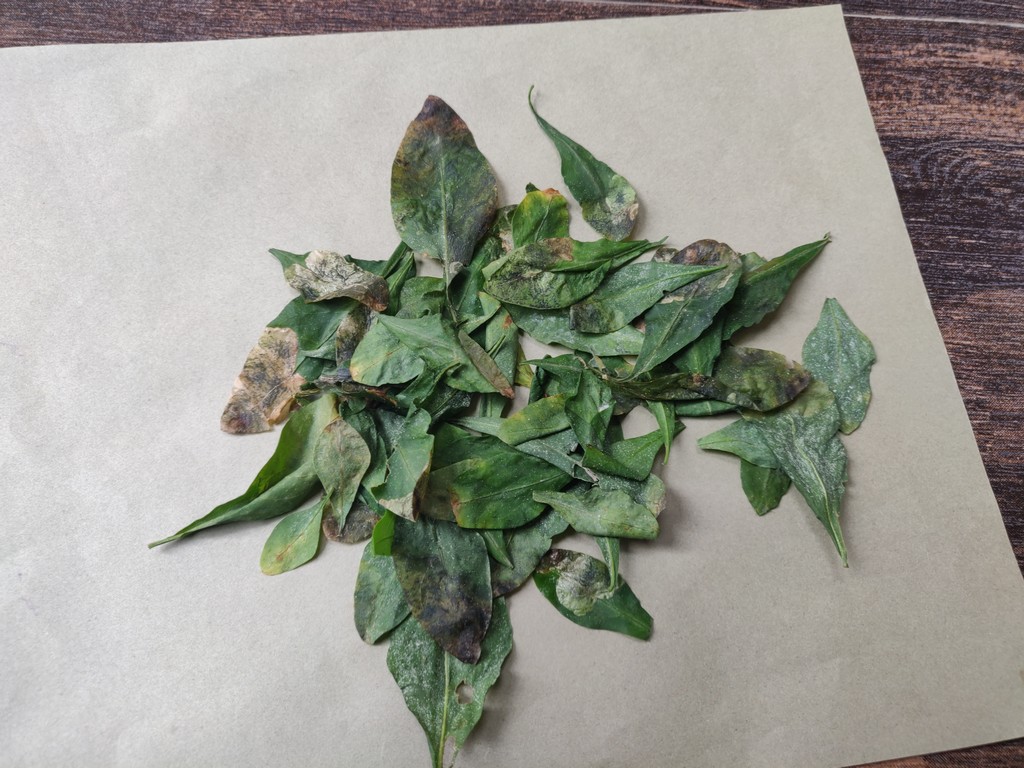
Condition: Unhealthy
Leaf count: multiple
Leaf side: unknown